Gyeongju

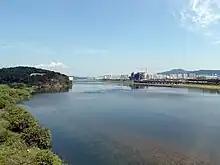
A view of Hyeongsan River from Dong Bridge. The river is one of water sources of Gyeongju.

Water supply and sewage disposal are municipal services which are respectively handled by the Water Supply Office and Water Quality and Environment Office. Water comes from the Hyeongsan River, the multi-purpose Deokdong Dam and several streams. The city is divided into seven water districts, with eight filtration plants and seven sewage treatment plants. One of the sewage treatment plants, Angang Sewage Disposal Plant began operating in April 2005 by the co-investment of the governments of North Gyeongsang and Gyeongju with a fund of 44,300,000,000 won to install facilities to prevent the pollution of the Hyeongsan River, which is a main water source for Gyeongju and Pohang residents. The plant is located on a spacious site with in Homyeong-ri, Gangdong-myeon in Gyeongju where nature friendly facilities provide recreational venues for the locals. Through of sewer pipes and 14 pumping stations, the plant has a capacity of 18,000 tonnes of domestic sewage per day that comes from Angang-eup, and Gangdong-myeon. The facilities have high-powered disposal equipment developed by related industrial companies to maintain the discharged water at the first or second degree in quality, so that it is used as river maintenance flow and agricultural water in case a drought occurs.